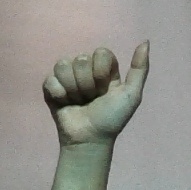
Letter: dhad